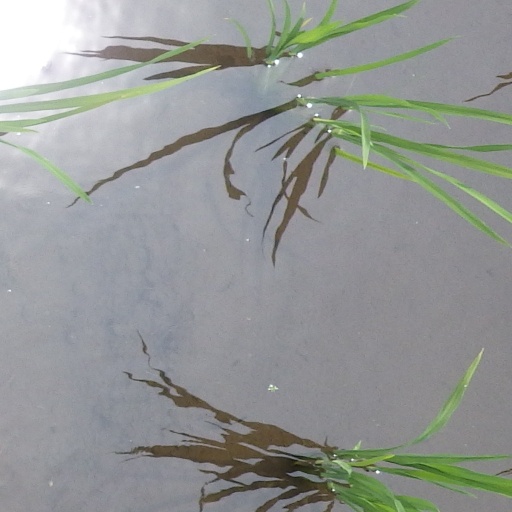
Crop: rice